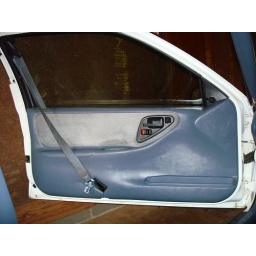
The only fabric inside the car I didn't touch yet is in the door panels.